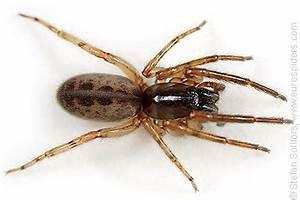
spider